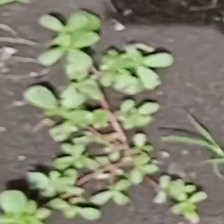
Weed species: Graceful_Sandmart_(Euphorbia hypericifolia)